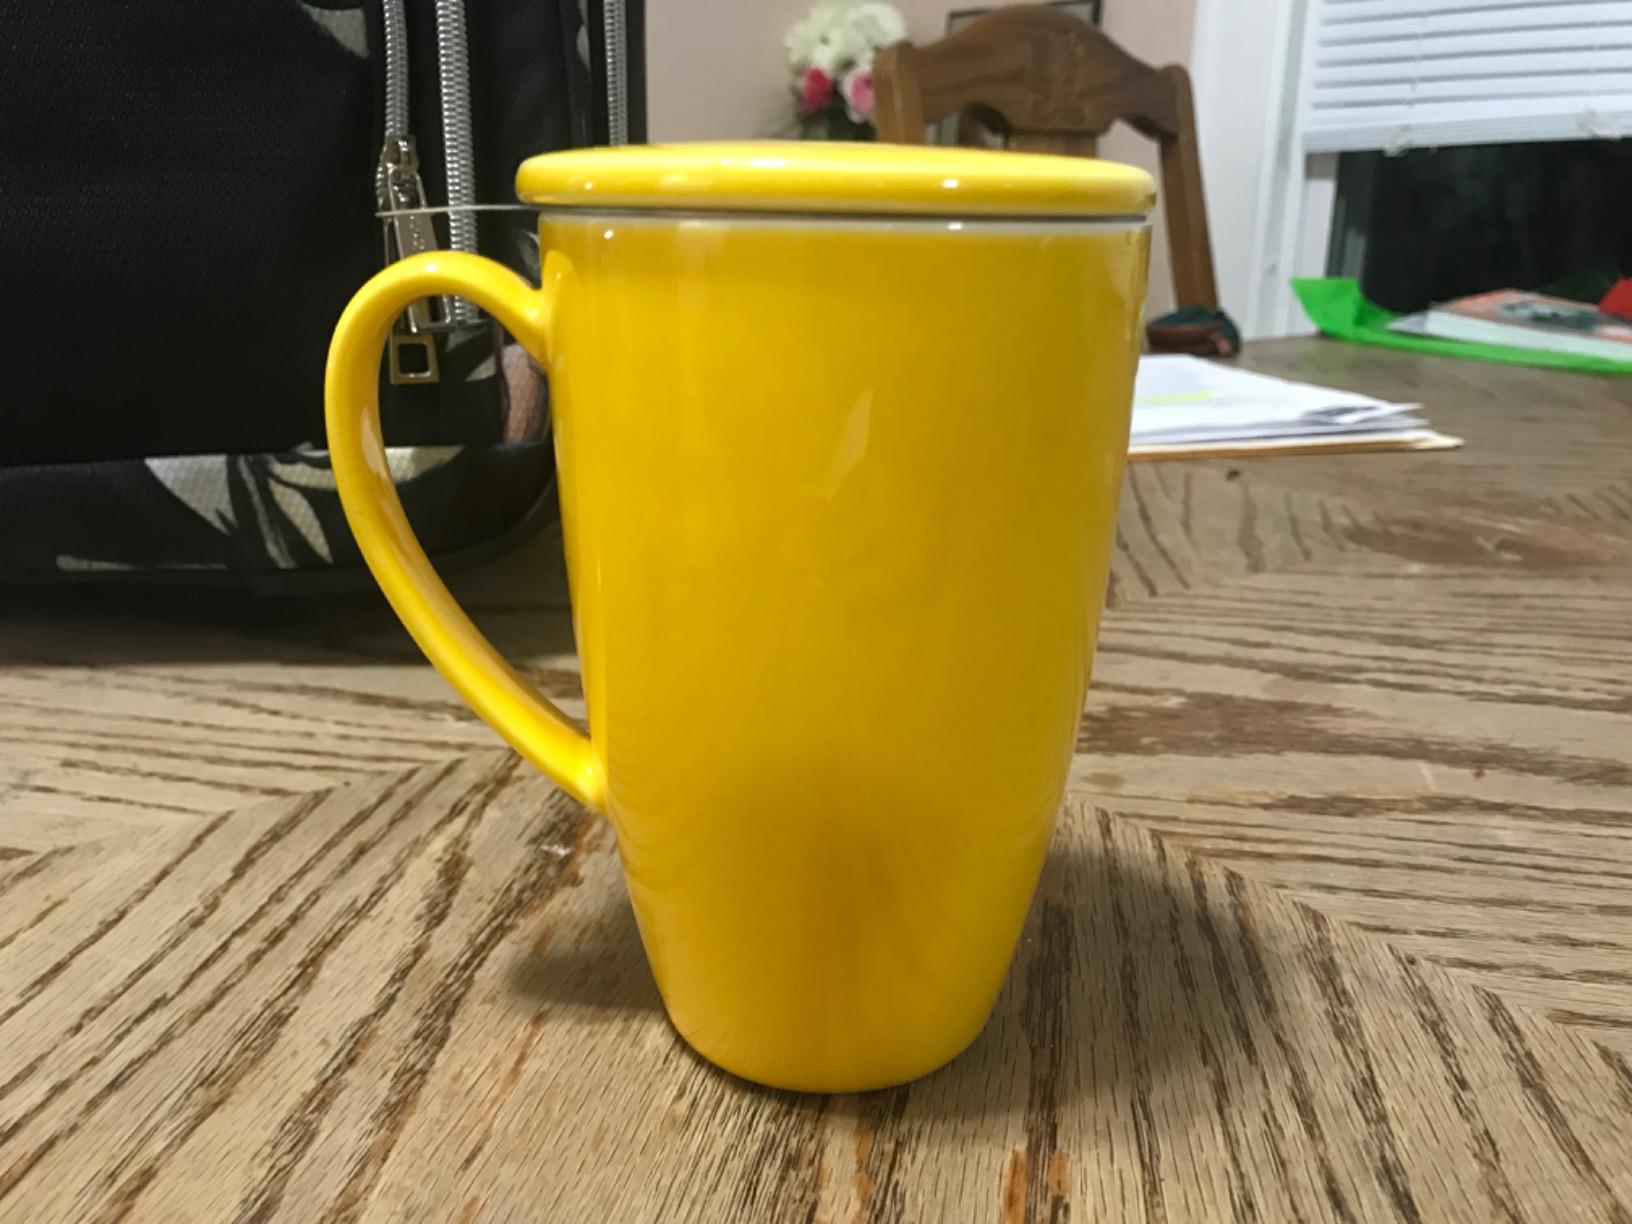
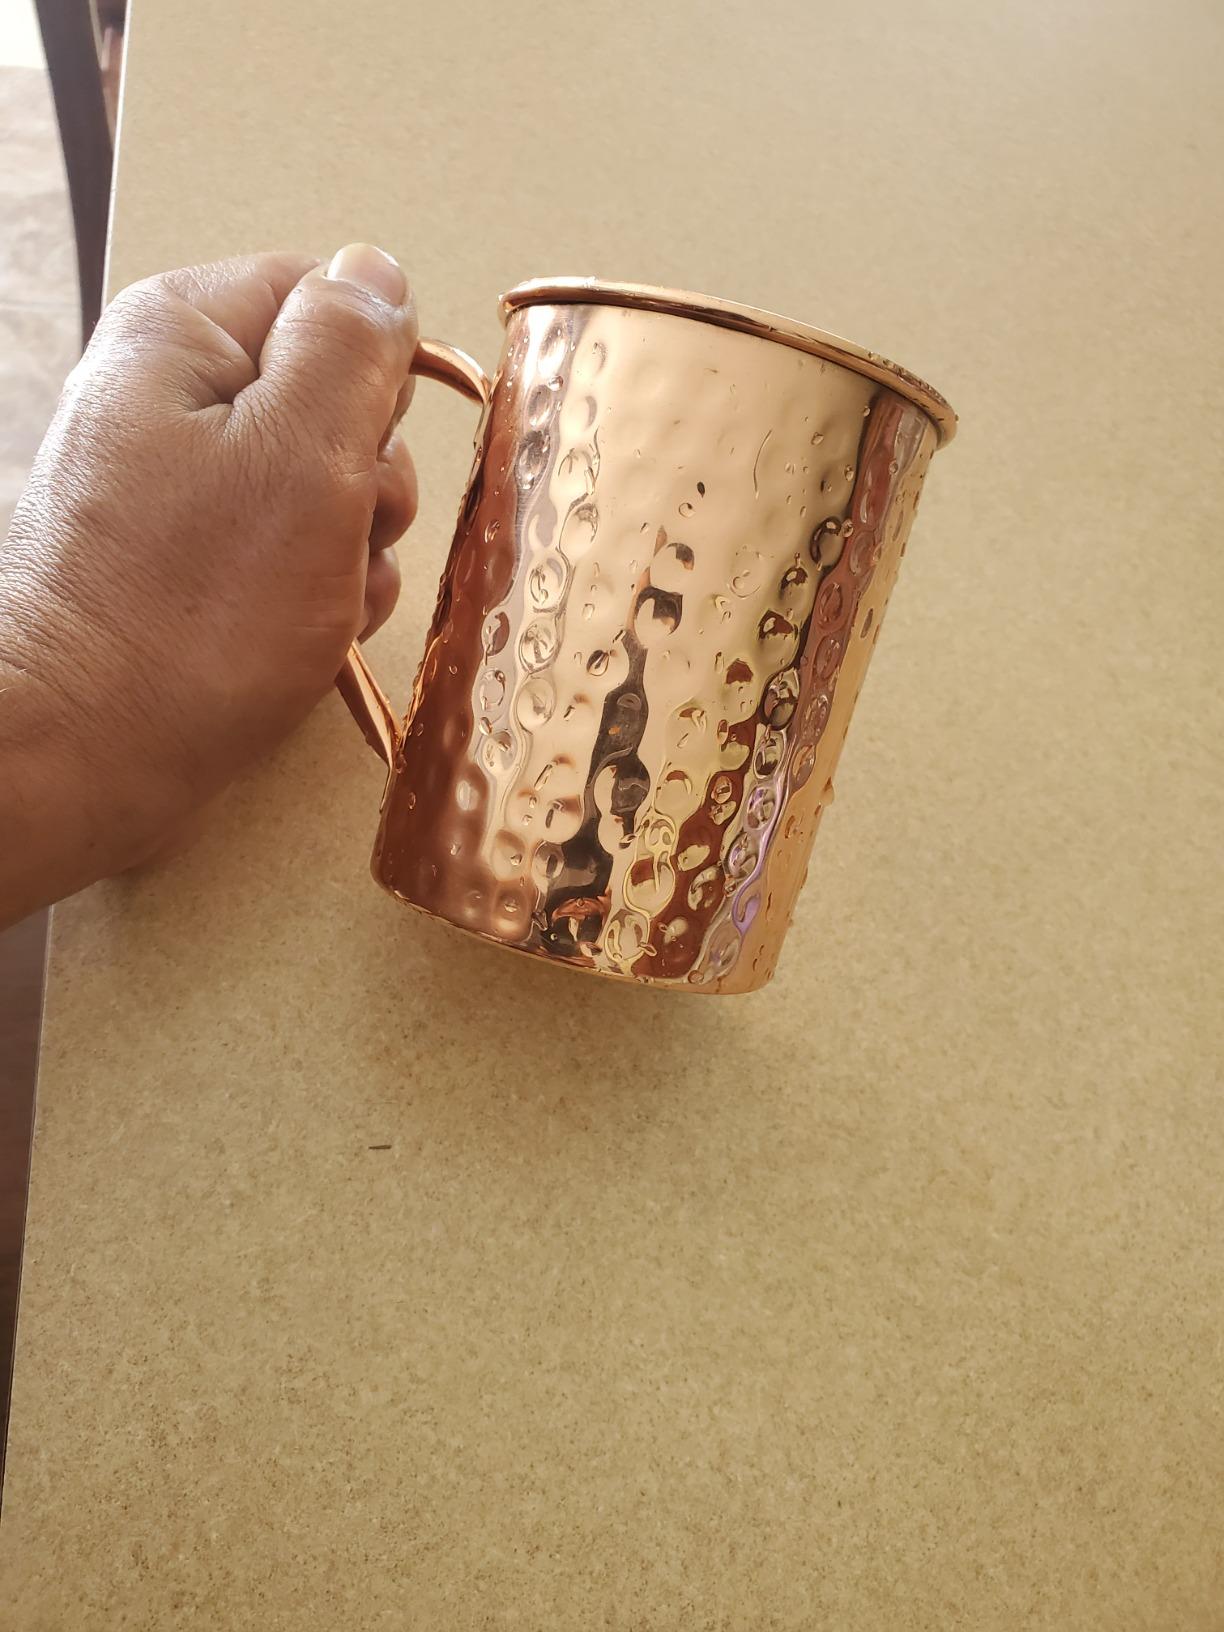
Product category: items_mug
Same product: no